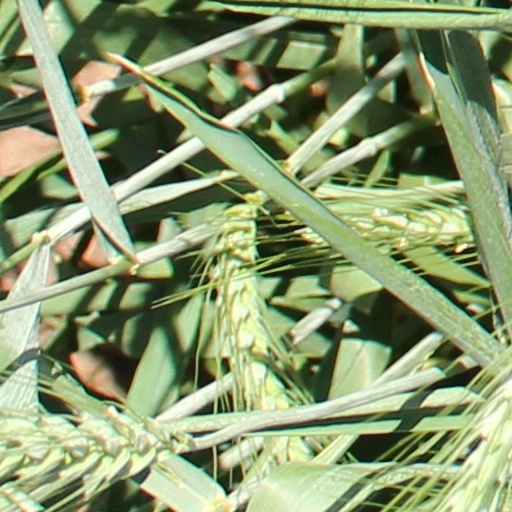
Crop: wheat